Renoir (2012 film)

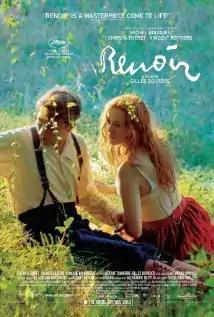
Film poster

Renoir is a 2012 French drama film based on the last years of Pierre-Auguste Renoir at Cagnes-sur-Mer during World War I. The film was directed by Gilles Bourdos and competed in the Un Certain Regard section at the 2012 Cannes Film Festival. The film is set in the south of France during World War I and stars Michel Bouquet, Christa Theret, Thomas Doret and Vincent Rottiers.